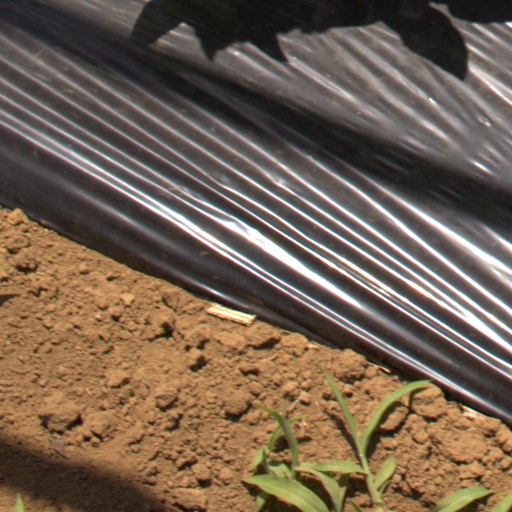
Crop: Jerusalem artichoke